Sassoon David Sassoon

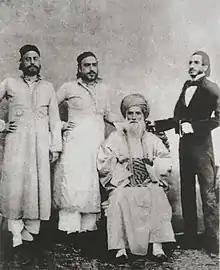
David Sassoon (seated) and sons. Sassoon David Sassoon is on the right.

Sassoon David Sassoon (August 1832 – 24 June 1867) was a British Indian Iraqi businessman, banker, and philanthropist. Sassoon was the first member of the Sassoon family to expand the family's business interests into England.